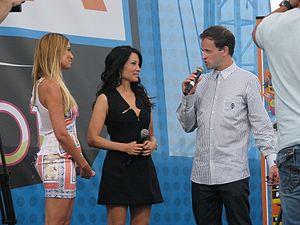
Elementary ou Élémentaire au Québec est une série télévisée américaine en 154 épisodes de 42 minutes créée par Robert Doherty et diffusée entre le 27 septembre 2012 et le 15 août 2019 sur le réseau CBS aux États-Unis et en simultané sur le réseau Global au Canada. Elementary est une adaptation libre et moderne des aventures de Sherlock Holmes, d'Arthur Conan Doyle.